Anglophone Crisis

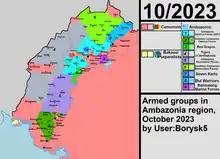
Approximate military situation, as of October 2023.

December saw more burning of houses by government soldiers in Romajia, Kikiakom and Ekona. On 15 December, at least five separatists were summarily executed, possibly by fellow separatists. On 21 December, ADF General Ivo Mbah was killed during a military raid in Kumba.